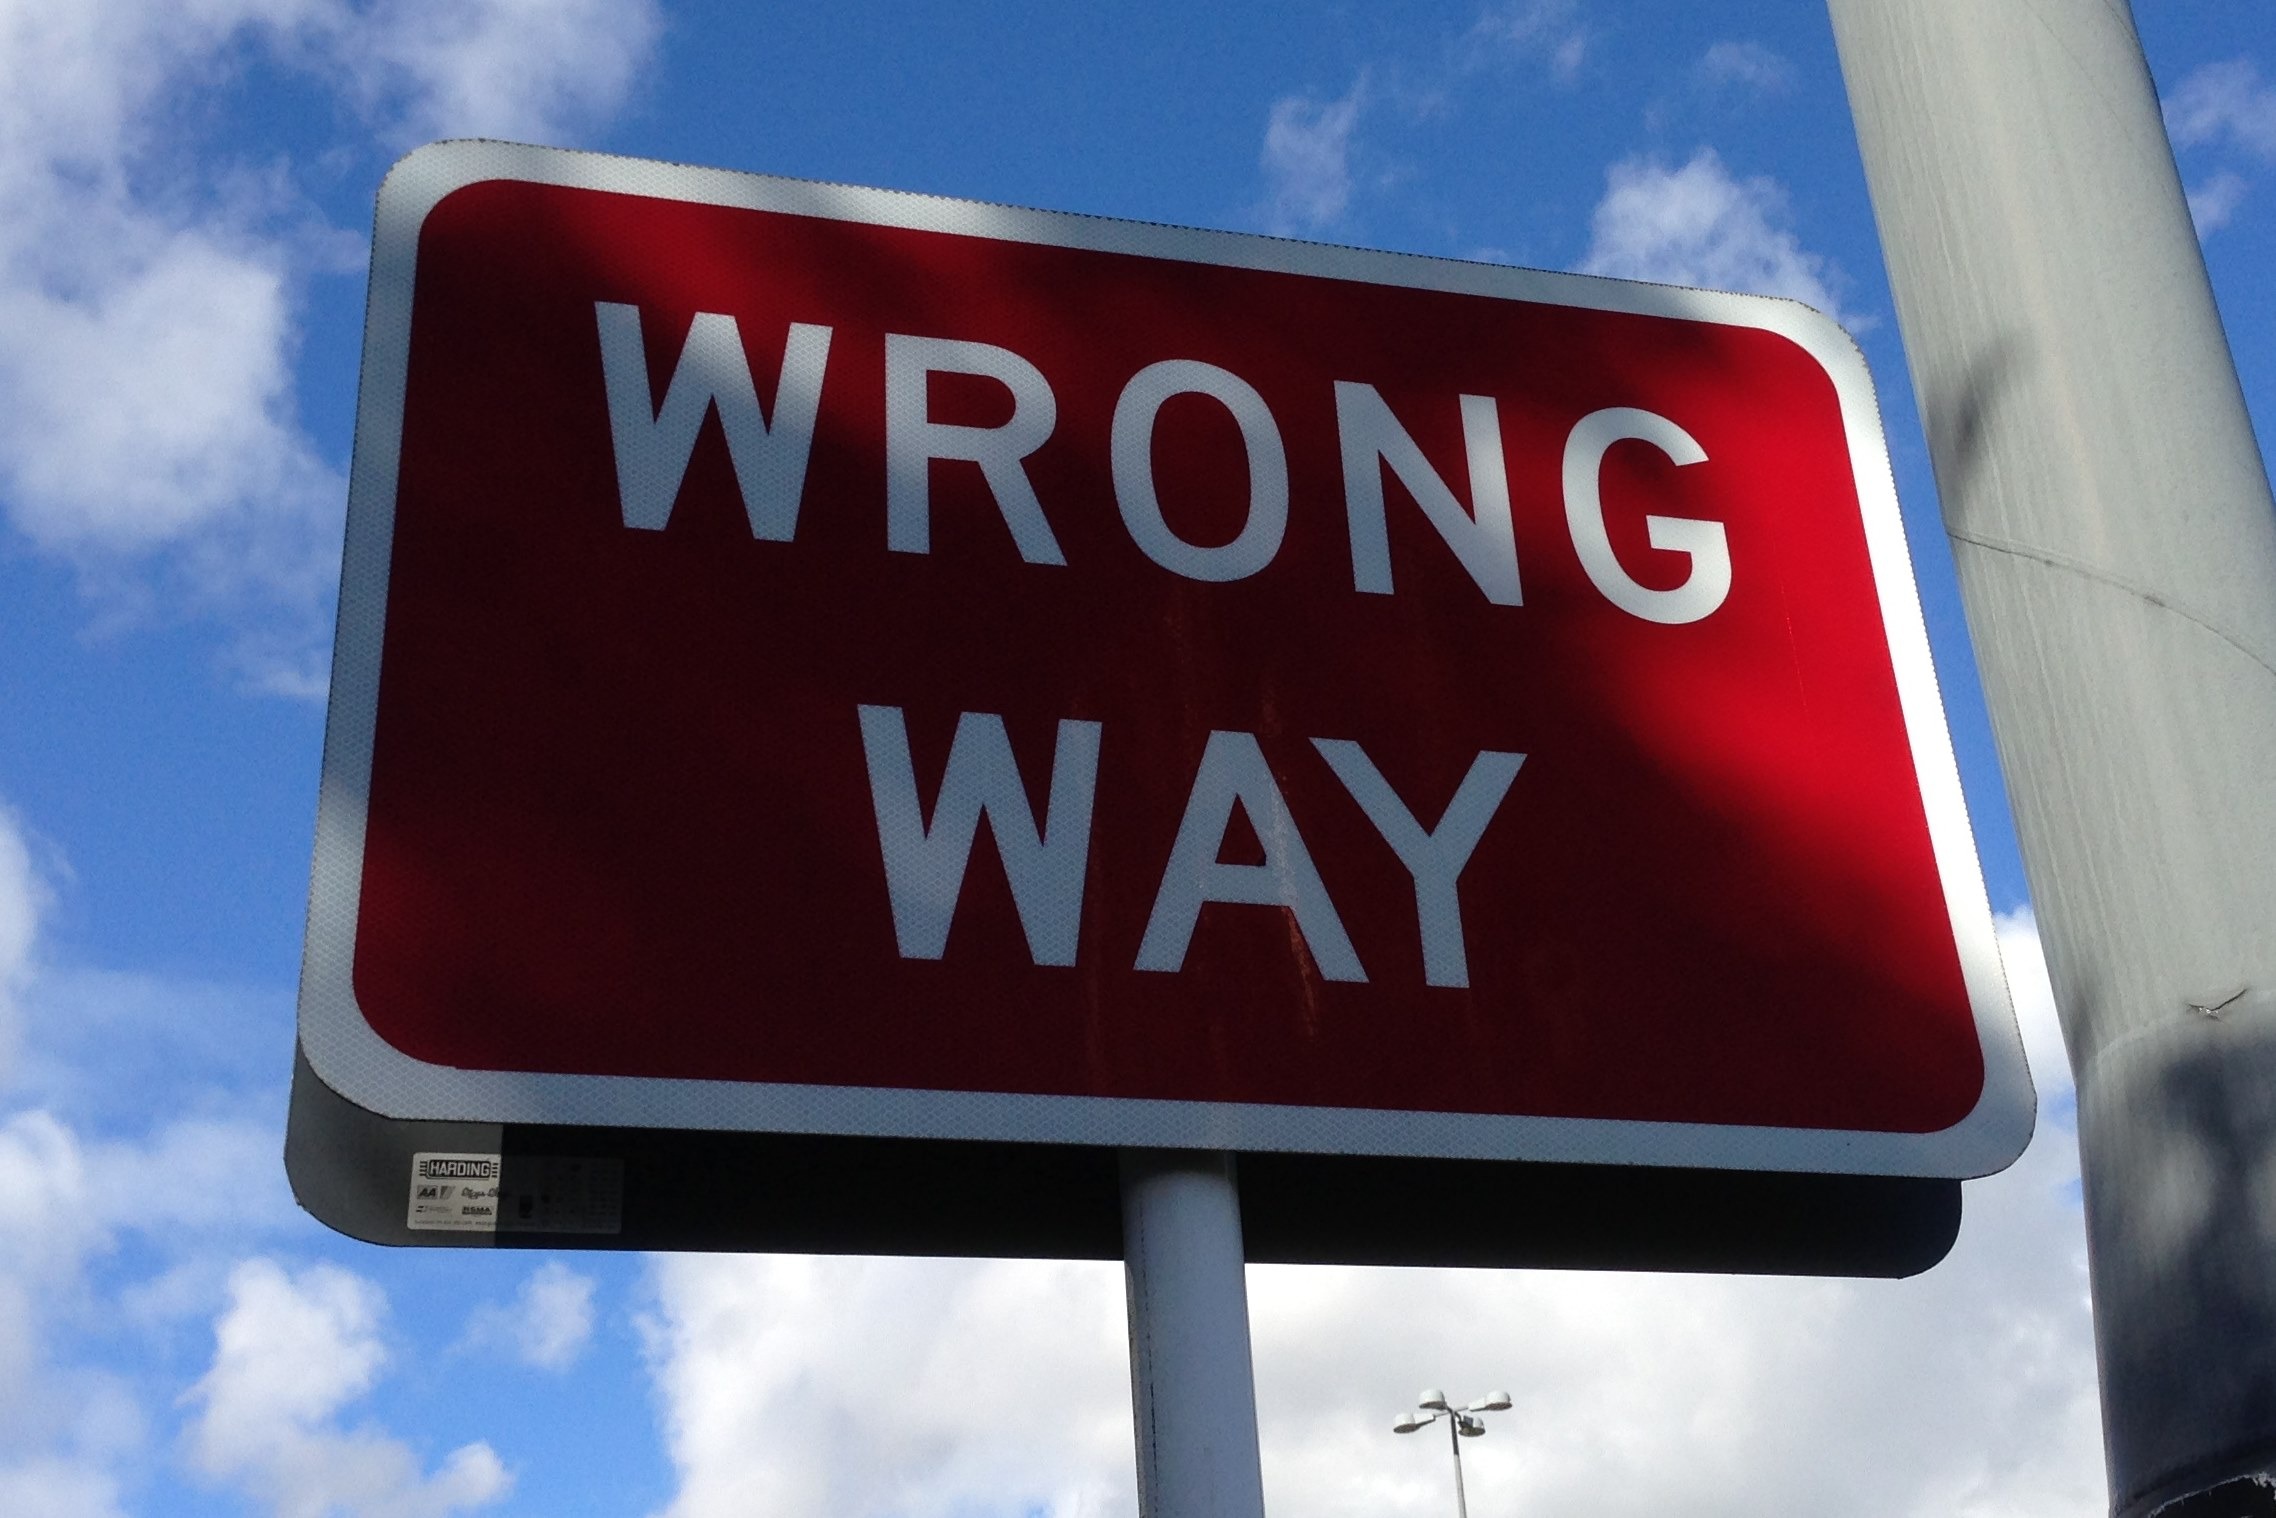
road, traffic, driving, advertising, travel, sign, direction, drive, street sign, signage, lane, traveling, danger, signpost, navigation, caution, warning, information, wrong, traffic sign, vehicle registration plate, wrong way, directional